Álvaro Obregón, Mexico City

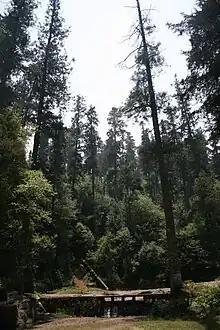
Desierto de los Leones National Park

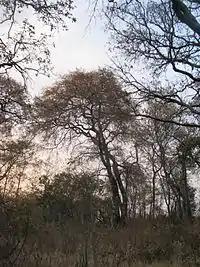
Pine-oak forest during the dry season

Nowadays, the vegetation is determined by factors such as soil, water and climate, consisting in the lower part of the municipality's territory, in trees and bushes that have been planted in some green or recreative areas that surround the urbanised areas. In the middle area, between 2,500 and 3,000 meters, exist mesophile forests that cover ravines and gullies with epiphytous vegetation such as mosses, ferns and woody creepers. In the lava rocky region there are endemic plants such as: palo loco, palo dulce, tabaquillo, tepozán and copal; species that have been preserved in the ecologic reveroir of the UNAM. The region of great vegetation density comprises the high elevations, where there are located mixed forests, with abundancy in pines and oaks. The primary tree species are oaks, limoncillo and stands of pine, that generally grow together; the more common pines are the ocotes (Pinus moctezumae) and the Mexican mountain pine (Pinus Hartwegui), this last ones resistant to the environmental conditions of the area and due to pollution are present in a low density.